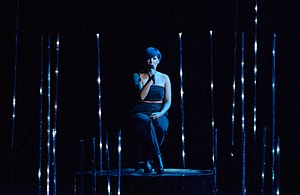
Pænda
Pænda (2019)
Gabriela Horn, kendt som Paenda, er en østrigsk sanger, sangskriver og musikproducer. Hun skal repræsentere Østrig i Eurovision Song Contest 2019 med sangen "Limits", som blev udgivet den 8. marts.